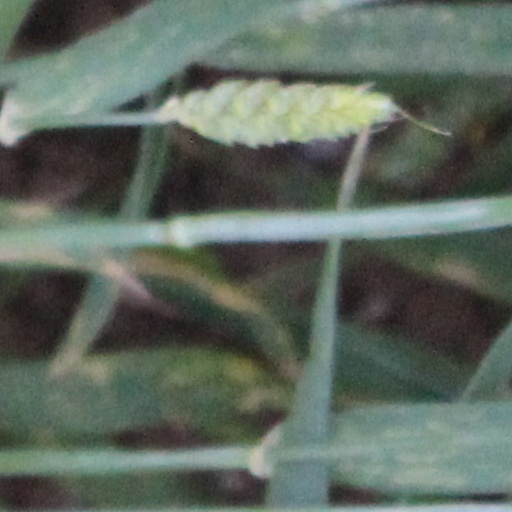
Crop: wheat